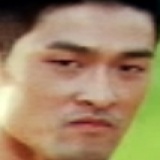
diễn viên Johnny Trí Nguyễn